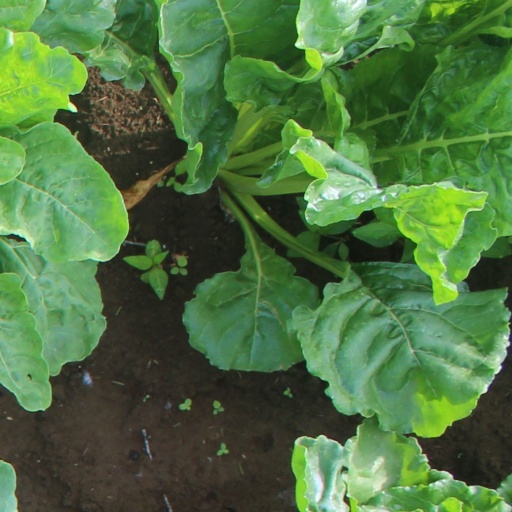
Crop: sugar beet